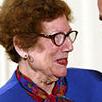
Age: 80